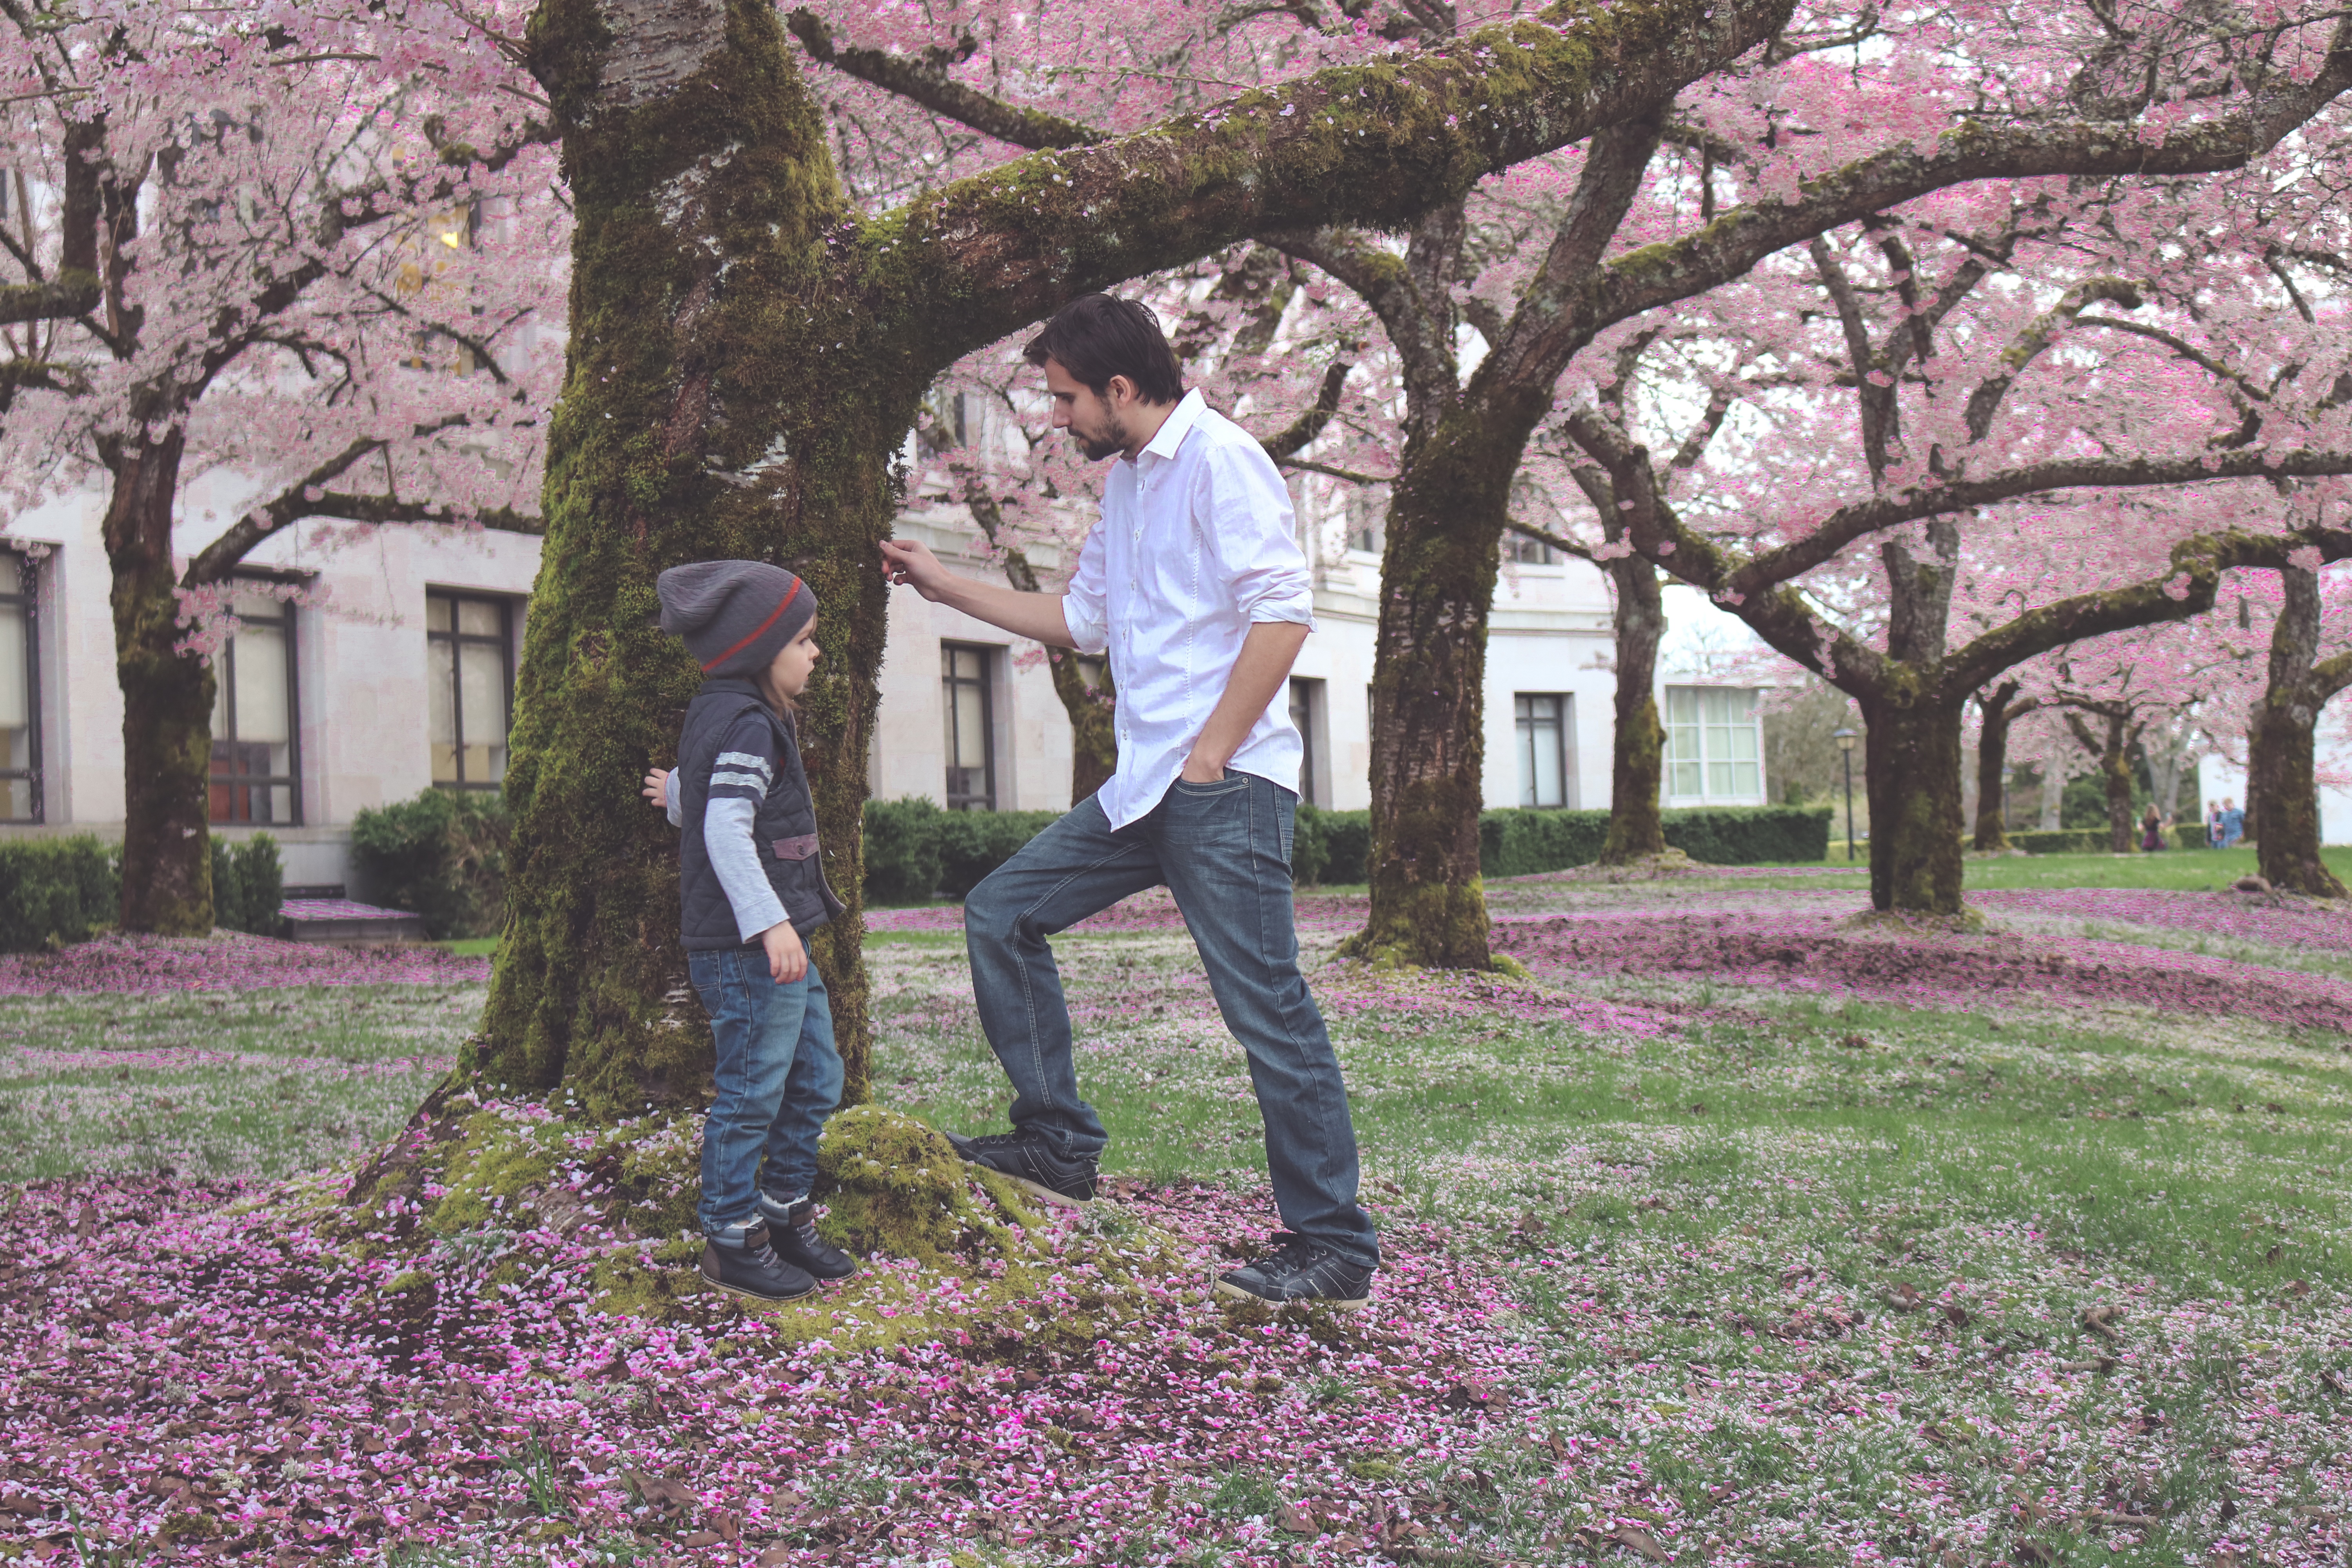
man, tree, grass, outdoor, blossom, people, plant, lawn, flower, bloom, boy, kid, love, young, spring, autumn, father, child, botany, garden, together, lifestyle, childhood, cherry blossom, parent, flowers, son, father and son, trees, dad, family, fun, happy, shrub, woodland, flowering plant